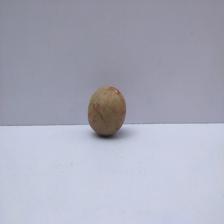
Size: Small